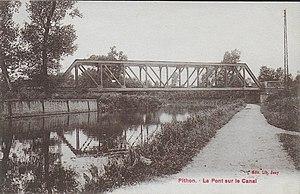
Le pont de la ligne de Saint-Quentin à Ham au-dessus du canal de la Somme à Pithon
La ligne de Saint-Quentin à Ham était une ligne ferroviaire secondaire longue de 28 kilomètres, à voie unique et écartement standard, permettant de relier la grande artère de Paris à Bruxelles qui passe en gare de Saint-Quentin, dans l'Aisne, avec la ligne d'Amiens à Laon qui passe en gare de Ham dans la Somme.